Singapore at the 2023 SEA Games

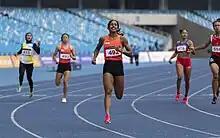
Shanti Pereira winning the 200 metres; she would go on to win the 100 metres as well, becoming the first Singapore sprinter to complete the sprint double at the SEA Games

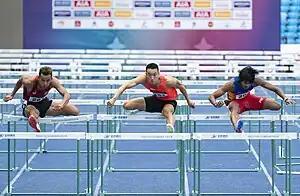
Ang Chen Xiang won Singapore's first 110 metres hurdles at the SEA Games since 1967

At the women's 200m race, Shanti Pereira defended her title and broke both SEA Games' record of 23.01s, formerly held by Philippines’ Kristina Knott in 2019 and Singapore's national record of 22.89s, set by herself with a time of 22.69s.